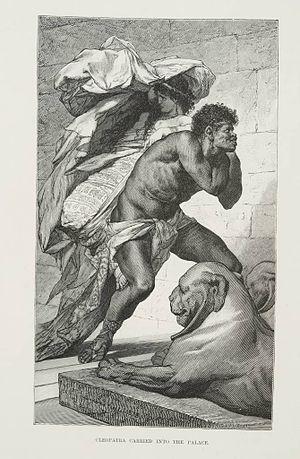
Ferdinand Keller, né le 5 août 1842 à Carlsruhe et mort le 8 juillet 1922 à Baden-Baden, est un peintre allemand.